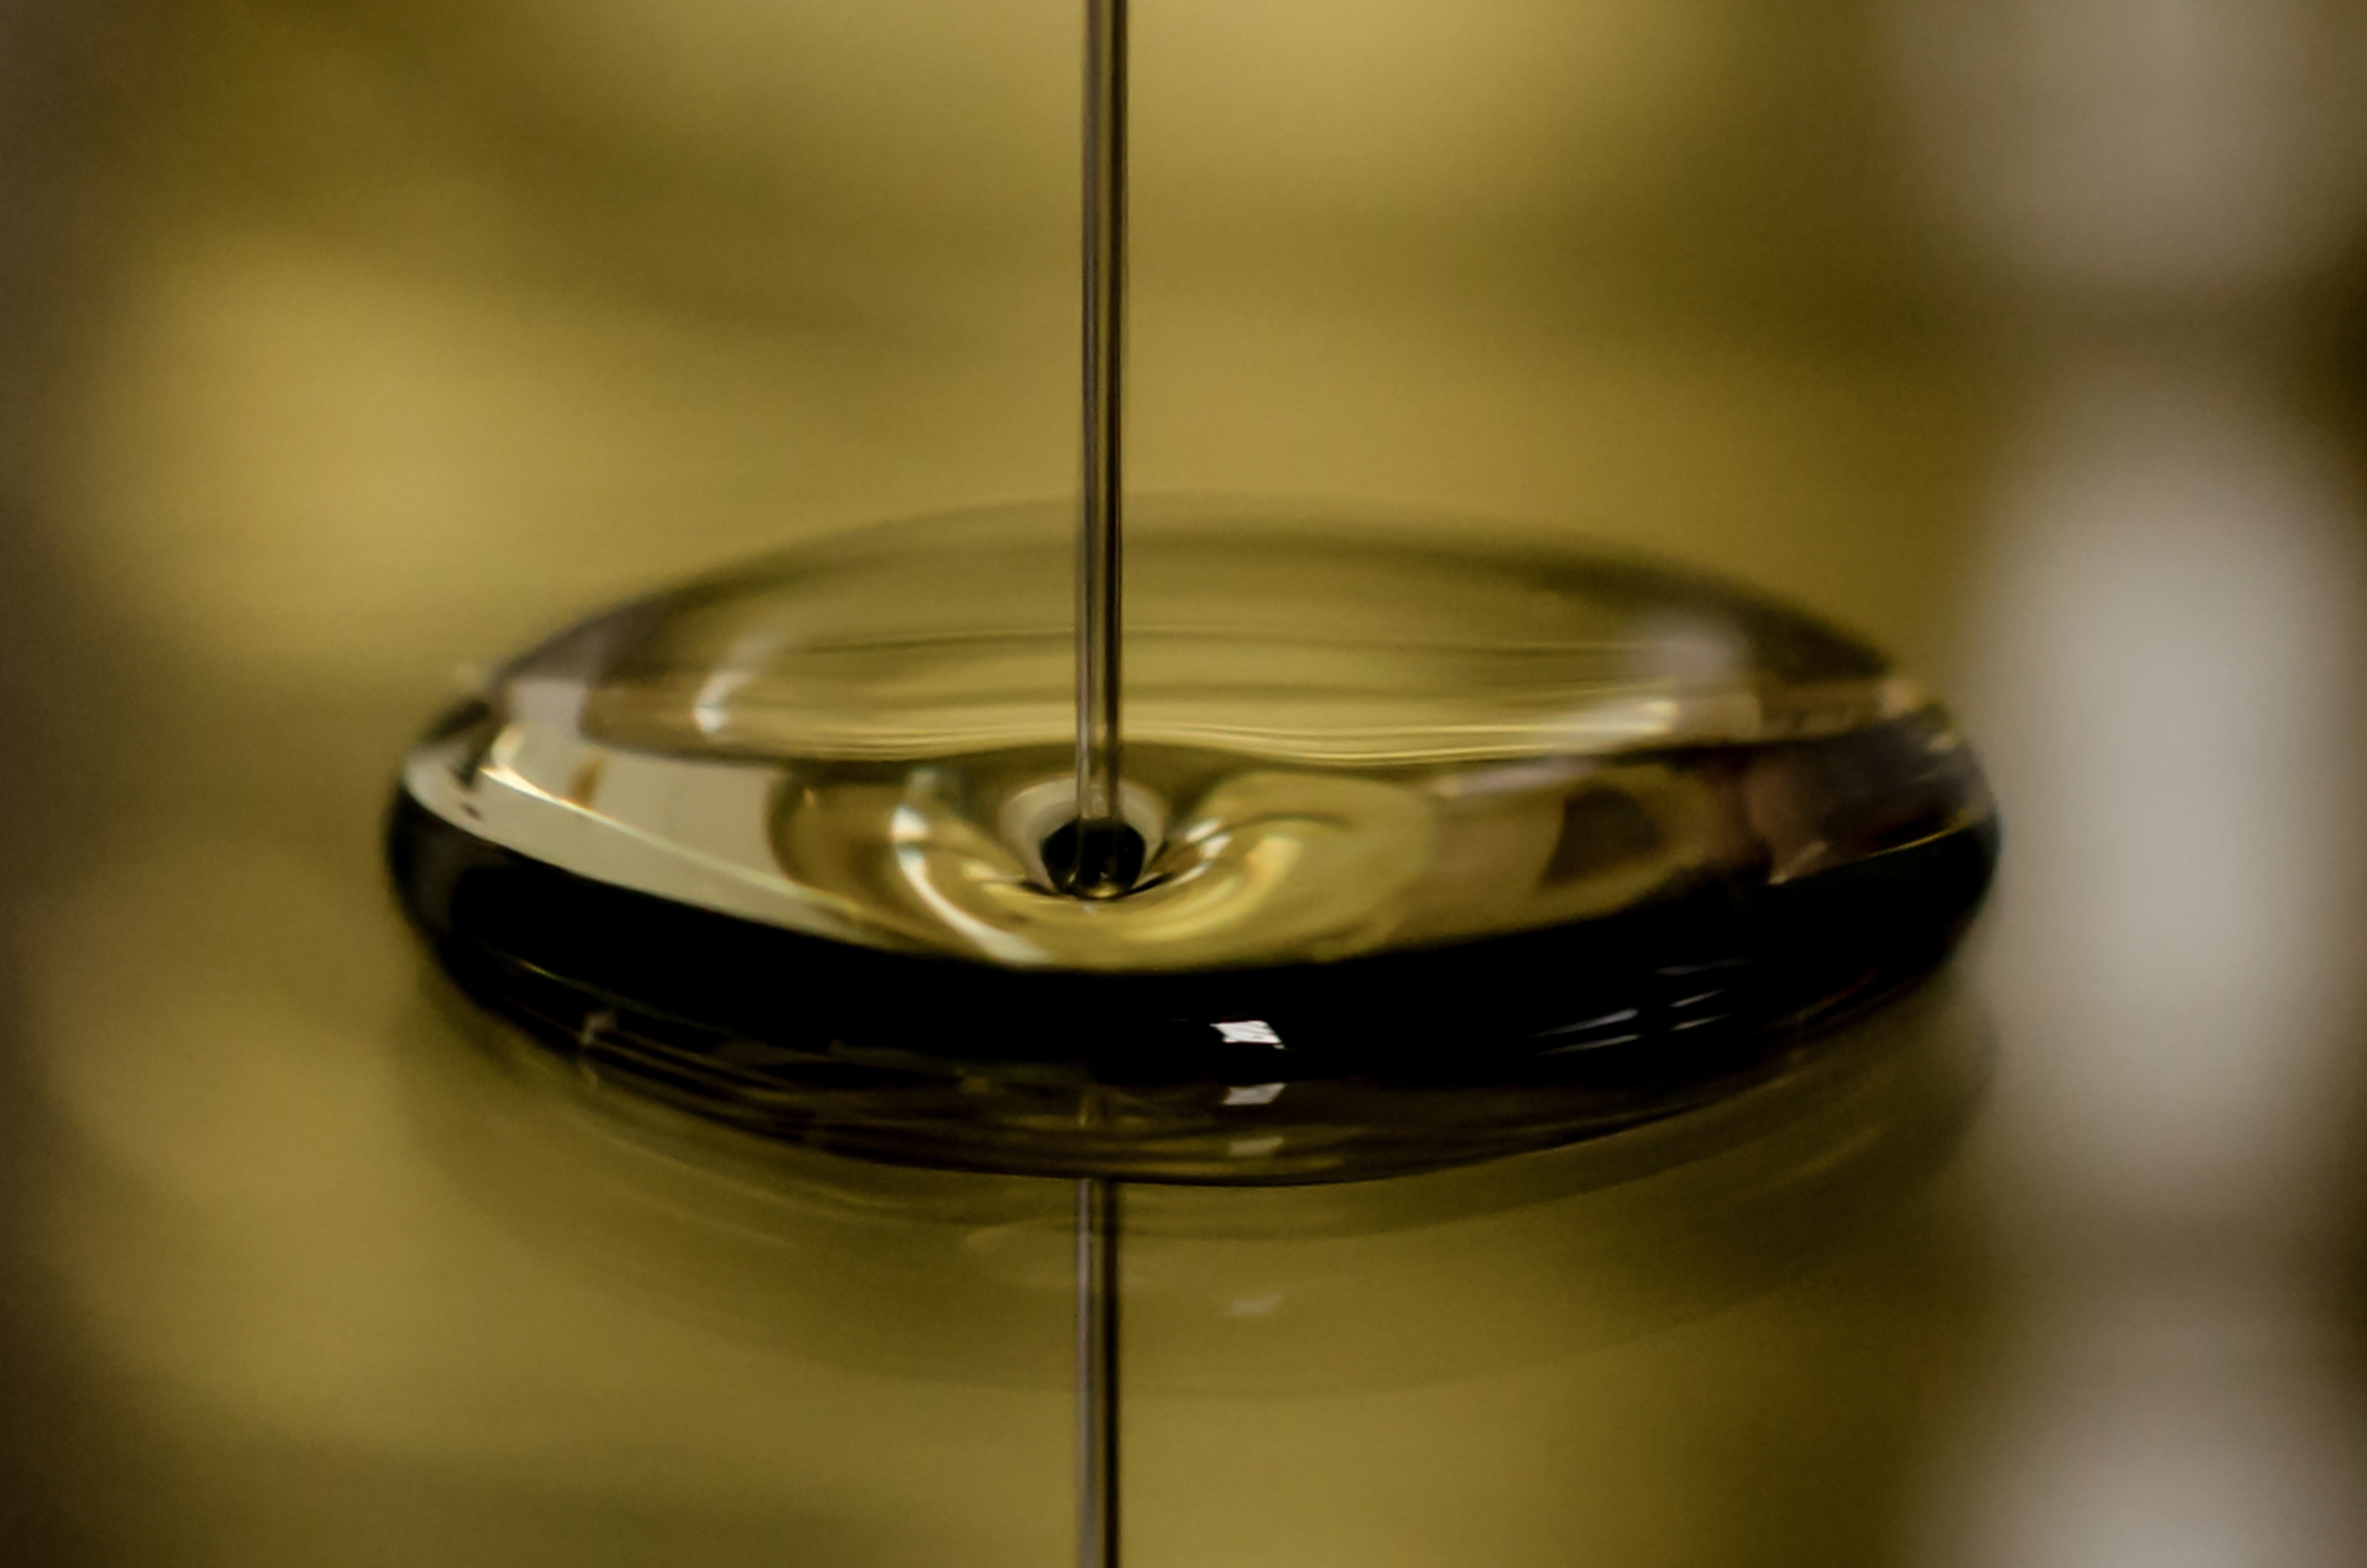
light, glass, reflection, drink, yellow, lighting, automotive, pour, close up, gasoline, shiny, oil, macro photography